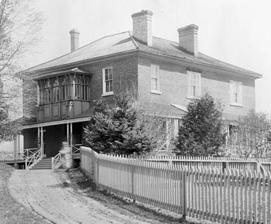
Building: Rideau Cottage
Country: Canada
Year built: 1867
House in Ottawa, Ontario, Canada Rideau Cottage Rideau Cottage in 1892 General information Architectural style Georgian Revival Address 1 Sussex Drive (on grounds of Rideau Hall ) Town or city Ottawa , Ontario Country Canada Coordinates 45°26′37″N 75°40′58″W / 45.443692°N 75.682738°W / 45.443692; -75.682738 Current tenants Justin Trudeau , Prime Minister of Canada , and his family Construction started 1866 Completed 1867 Cost $5,000 (1867) Owner The King in Right of Canada Landlord National Capital Commission Technical details Size 932 square metres (10,030 sq ft) Other information Number of rooms 22 Rideau Cottage is a historic residential building located on the grounds of Rideau Hall in Ottawa , Ontario. The two-level, 22-room Georgian Revival home is owned by the Canadian Crown and has traditionally been inhabited by people associated with the governor general of Canada , including the viceroy's private secretary . It has been occupied by Prime Minister Justin Trudeau and his family instead of 24 Sussex Drive since 2015. History Construction on the building, which was based on a design by architect F. P. Rubidge, began in 1866 and concluded in 1867. Though intended in the early days to serve as the residence of the governor general's secretary, the cottage was later designated for use by the government as an official guest house for visiting dignitaries. On his arrival in Canada in 1883, incoming governor general the Marquess of Lansdowne resided at Rideau Cottage while waiting for Rideau Hall to be vacated by the outgoing governor general, the Marquess of Lorne . Other residents included: Lionel and Lilias Massey during Vincent Massey 's time as governor general; Georges Vanier , as Aide-de-camp to Governor General Byng ; Barbara Uteck, private secretary to the governor general from 2000 to 2006, and her husband, Graham Fraser . Uteck's successor Sheila-Marie Cook resided at Rideau Cottage from 2006 until January 31, 2011. The house was then occupied by private secretary Stephen Wallace , until he vacated the premises on the weekend of 24–25 October 2015. Since October 2015, Justin Trudeau and his family have lived in Rideau Cottage, while the traditional official residence of the prime minister of Canada , 24 Sussex Drive , was undergoing assessment for repairs and restoration. However Rideau Cottage was never ideal as a residence for the prime minister, as it is too small (so meals are prepared at 24 Sussex Drive which has a larger kitchen) and lacking in security, and furthermore "It doesn't make sense for the Prime Minister to live in the Governor General's backyard". Rideau Cottage was the location for Justin Trudeau's announcement of his resignation as party leader in January 2025. Design Rideau Cottage is a two-level, 22-room Georgian Revival building. Originally, the structure had 14 rooms on a single floor. An 1872 remodel, using a different brick, added both the second level and a verandah on three sides of the ground floor. During that remodel, the exterior brick of the first floor was covered in stucco painted to appear like brick. (When the verandah was removed some time later, the stucco remained.) Between 1999 and 2000, the building underwent major renovations to the basement, roof and interior finishes, and the mechanical and electrical systems were upgraded. Outside, the stucco was removed and each brick and joint was individually dyed to give a uniform appearance. It was again renovated in 2013. Rideau Cottage is characterized and distinguished by its symmetry, simple lines, classically inspired central entrance with pedimented porch, sash windows flanked by decorative shutters, and paired chimneys. Rideau Cottage was designated a Recognized Federal Heritage Building on 3 October 1986. View of Rideau Cottage in 1892 Location of Rideau Cottage on the grounds of Rideau Hall References